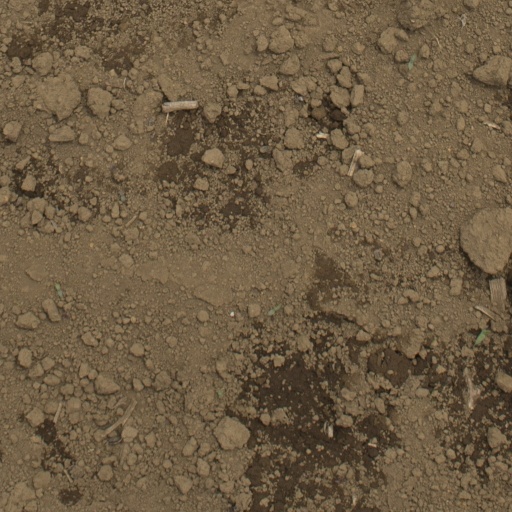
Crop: Jerusalem artichoke